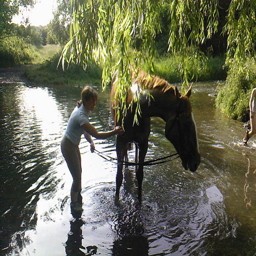
person having a wash down